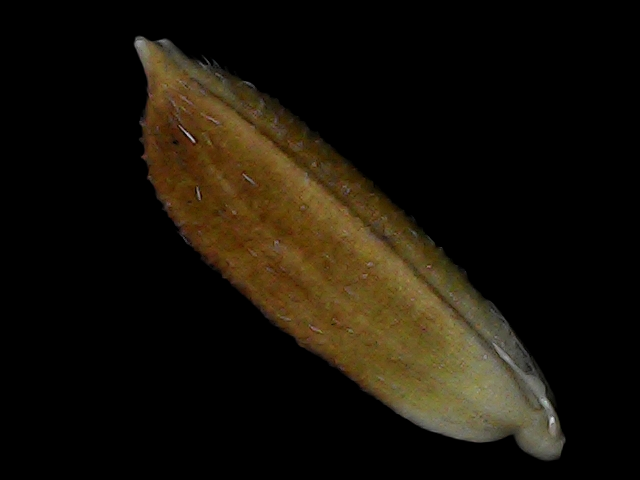
Rice variety: Bd56